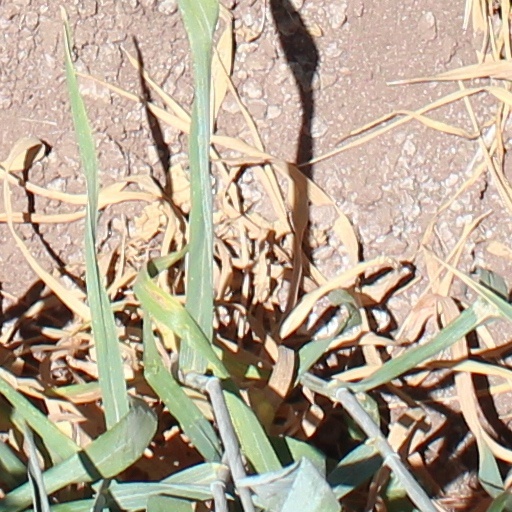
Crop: wheat